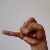
The image shows a hand gesture representing the letter 'J' in Indian Sign Language.